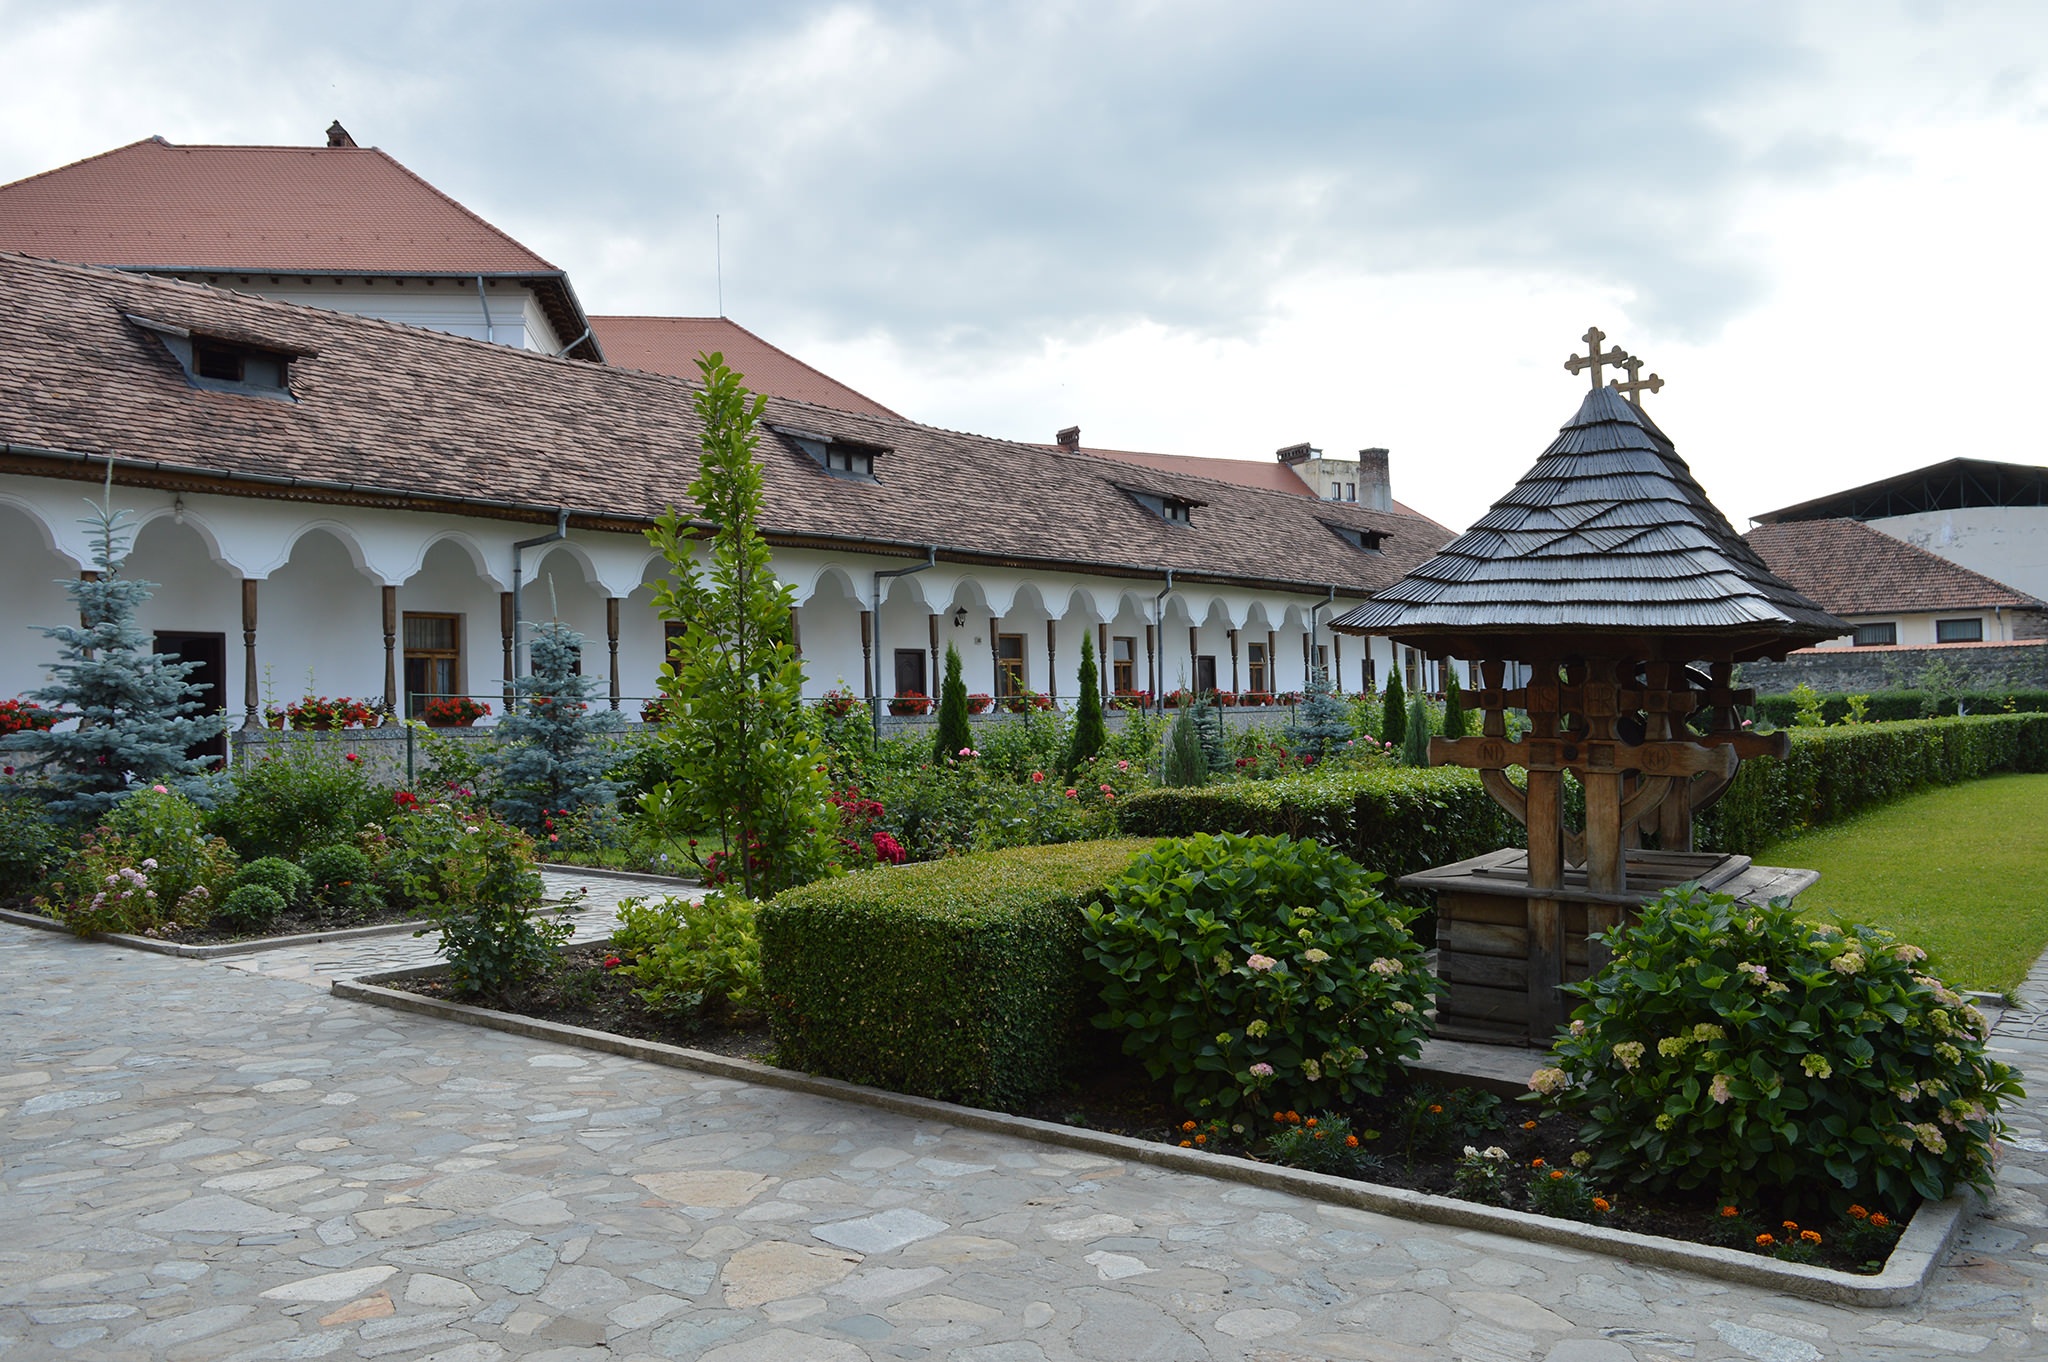
villa, mansion, roof, building, home, village, cottage, facade, property, courtyard, resort, monastery, estate, romania, hacienda, real estate, residential area, negru voda, campulung